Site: brandenburg
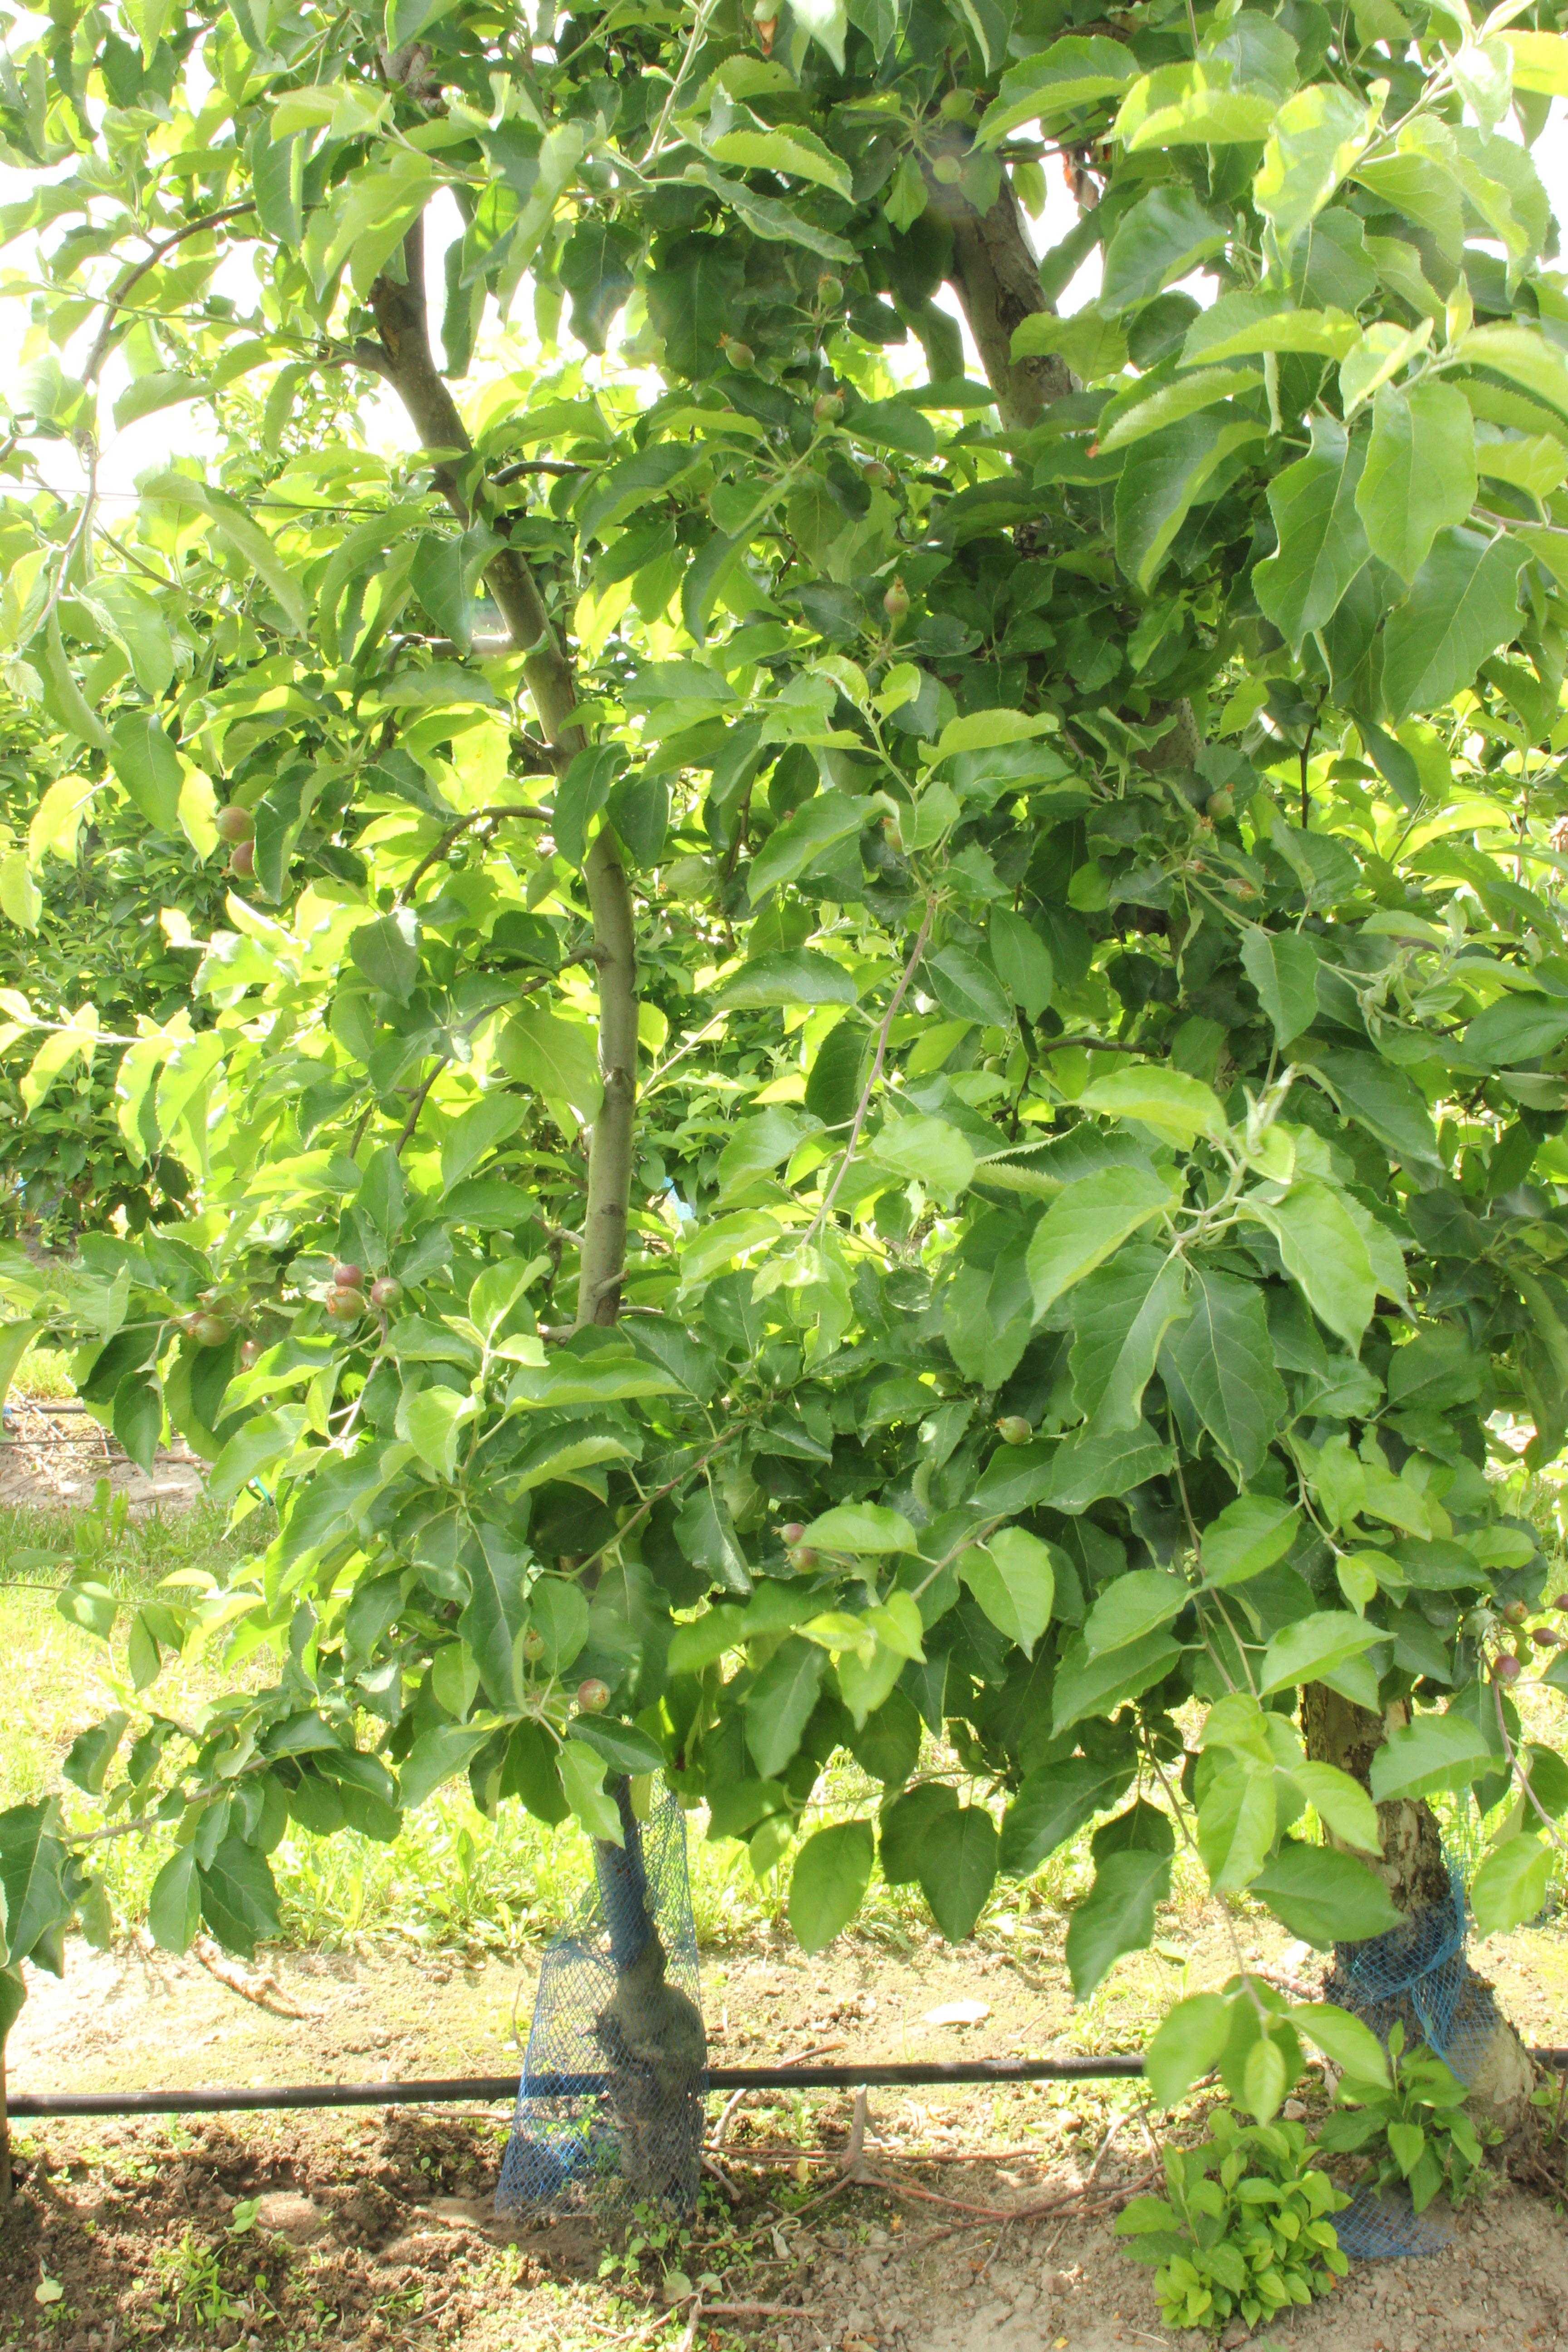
Growth stage (BBCH 72): Development of fruit